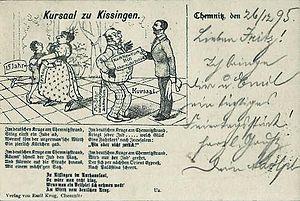
L'affaire Louis Stern est le nom donné à la controverse autour de la condamnation de l'homme d'affaires juif Louis Stern de New York. Stern se trouve en juillet 1895, avec son épouse Lisette, née Strupp, et son fils Louis Jr à Bad Kissingen en traitement. Il est condamné à de la prison et à une amende, pour avoir soi-disant proféré des menaces physiques. Cet incident engendre alors de violents affrontements à caractère antisémite.